WABC (AM)

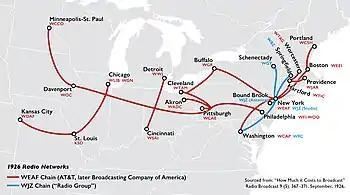
Early broadcast chains for WJZ and WEAF, 1926

Westinghouse and RCA's original financing plan envisioned that profits from receiver sales would provide the funds for broadcast station operations, but this revenue soon became insufficient. In 1922, AT&T adopted a more practical approach, of selling airtime, which it called "toll broadcasting", in addition to connecting stations together using telephone lines to form a radio network that could broadcast programs simultaneously to multiple sites. This first radio network was called the "WEAF chain", named after the flagship AT&T station (later WNBC), located in New York City.